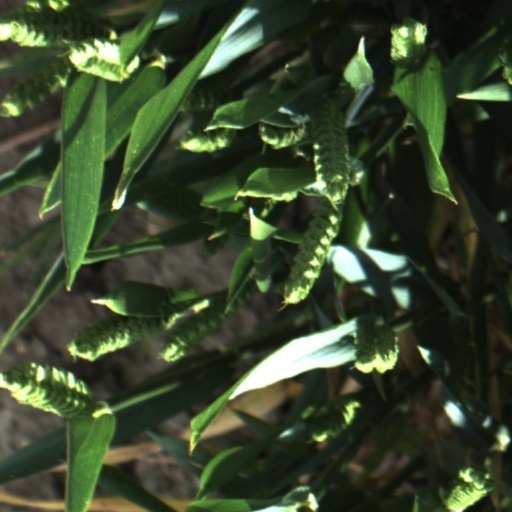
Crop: wheat